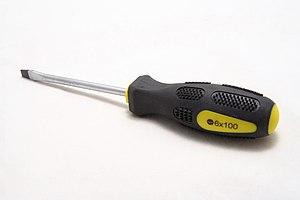
Le tournevis est un outil de poing utilisé entre autres pour l'insertion et le retrait des vis dans les matériaux. Le tournevis motorisé s'appelle une visseuse, celle-ci est le plus souvent « sans fil ».